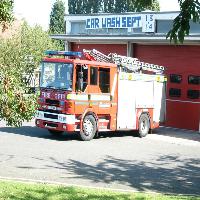
Weather: sun or clear